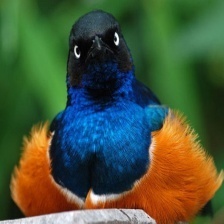
Species: SUPERB STARLING
Scientific name: LAMPROTORNIS SUPERBUS